List of statues of Sacagawea

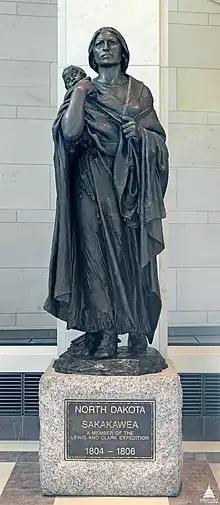
"Sakakawea" statue in the National Statuary Hall Collection

A statue of Sacagawea, Lewis, and Clark was removed from Charlottesville, Virginia on July 10, 2021. Many deemed the statue as offensive, for Sacagawea is in a lowered/cowering/scared position.